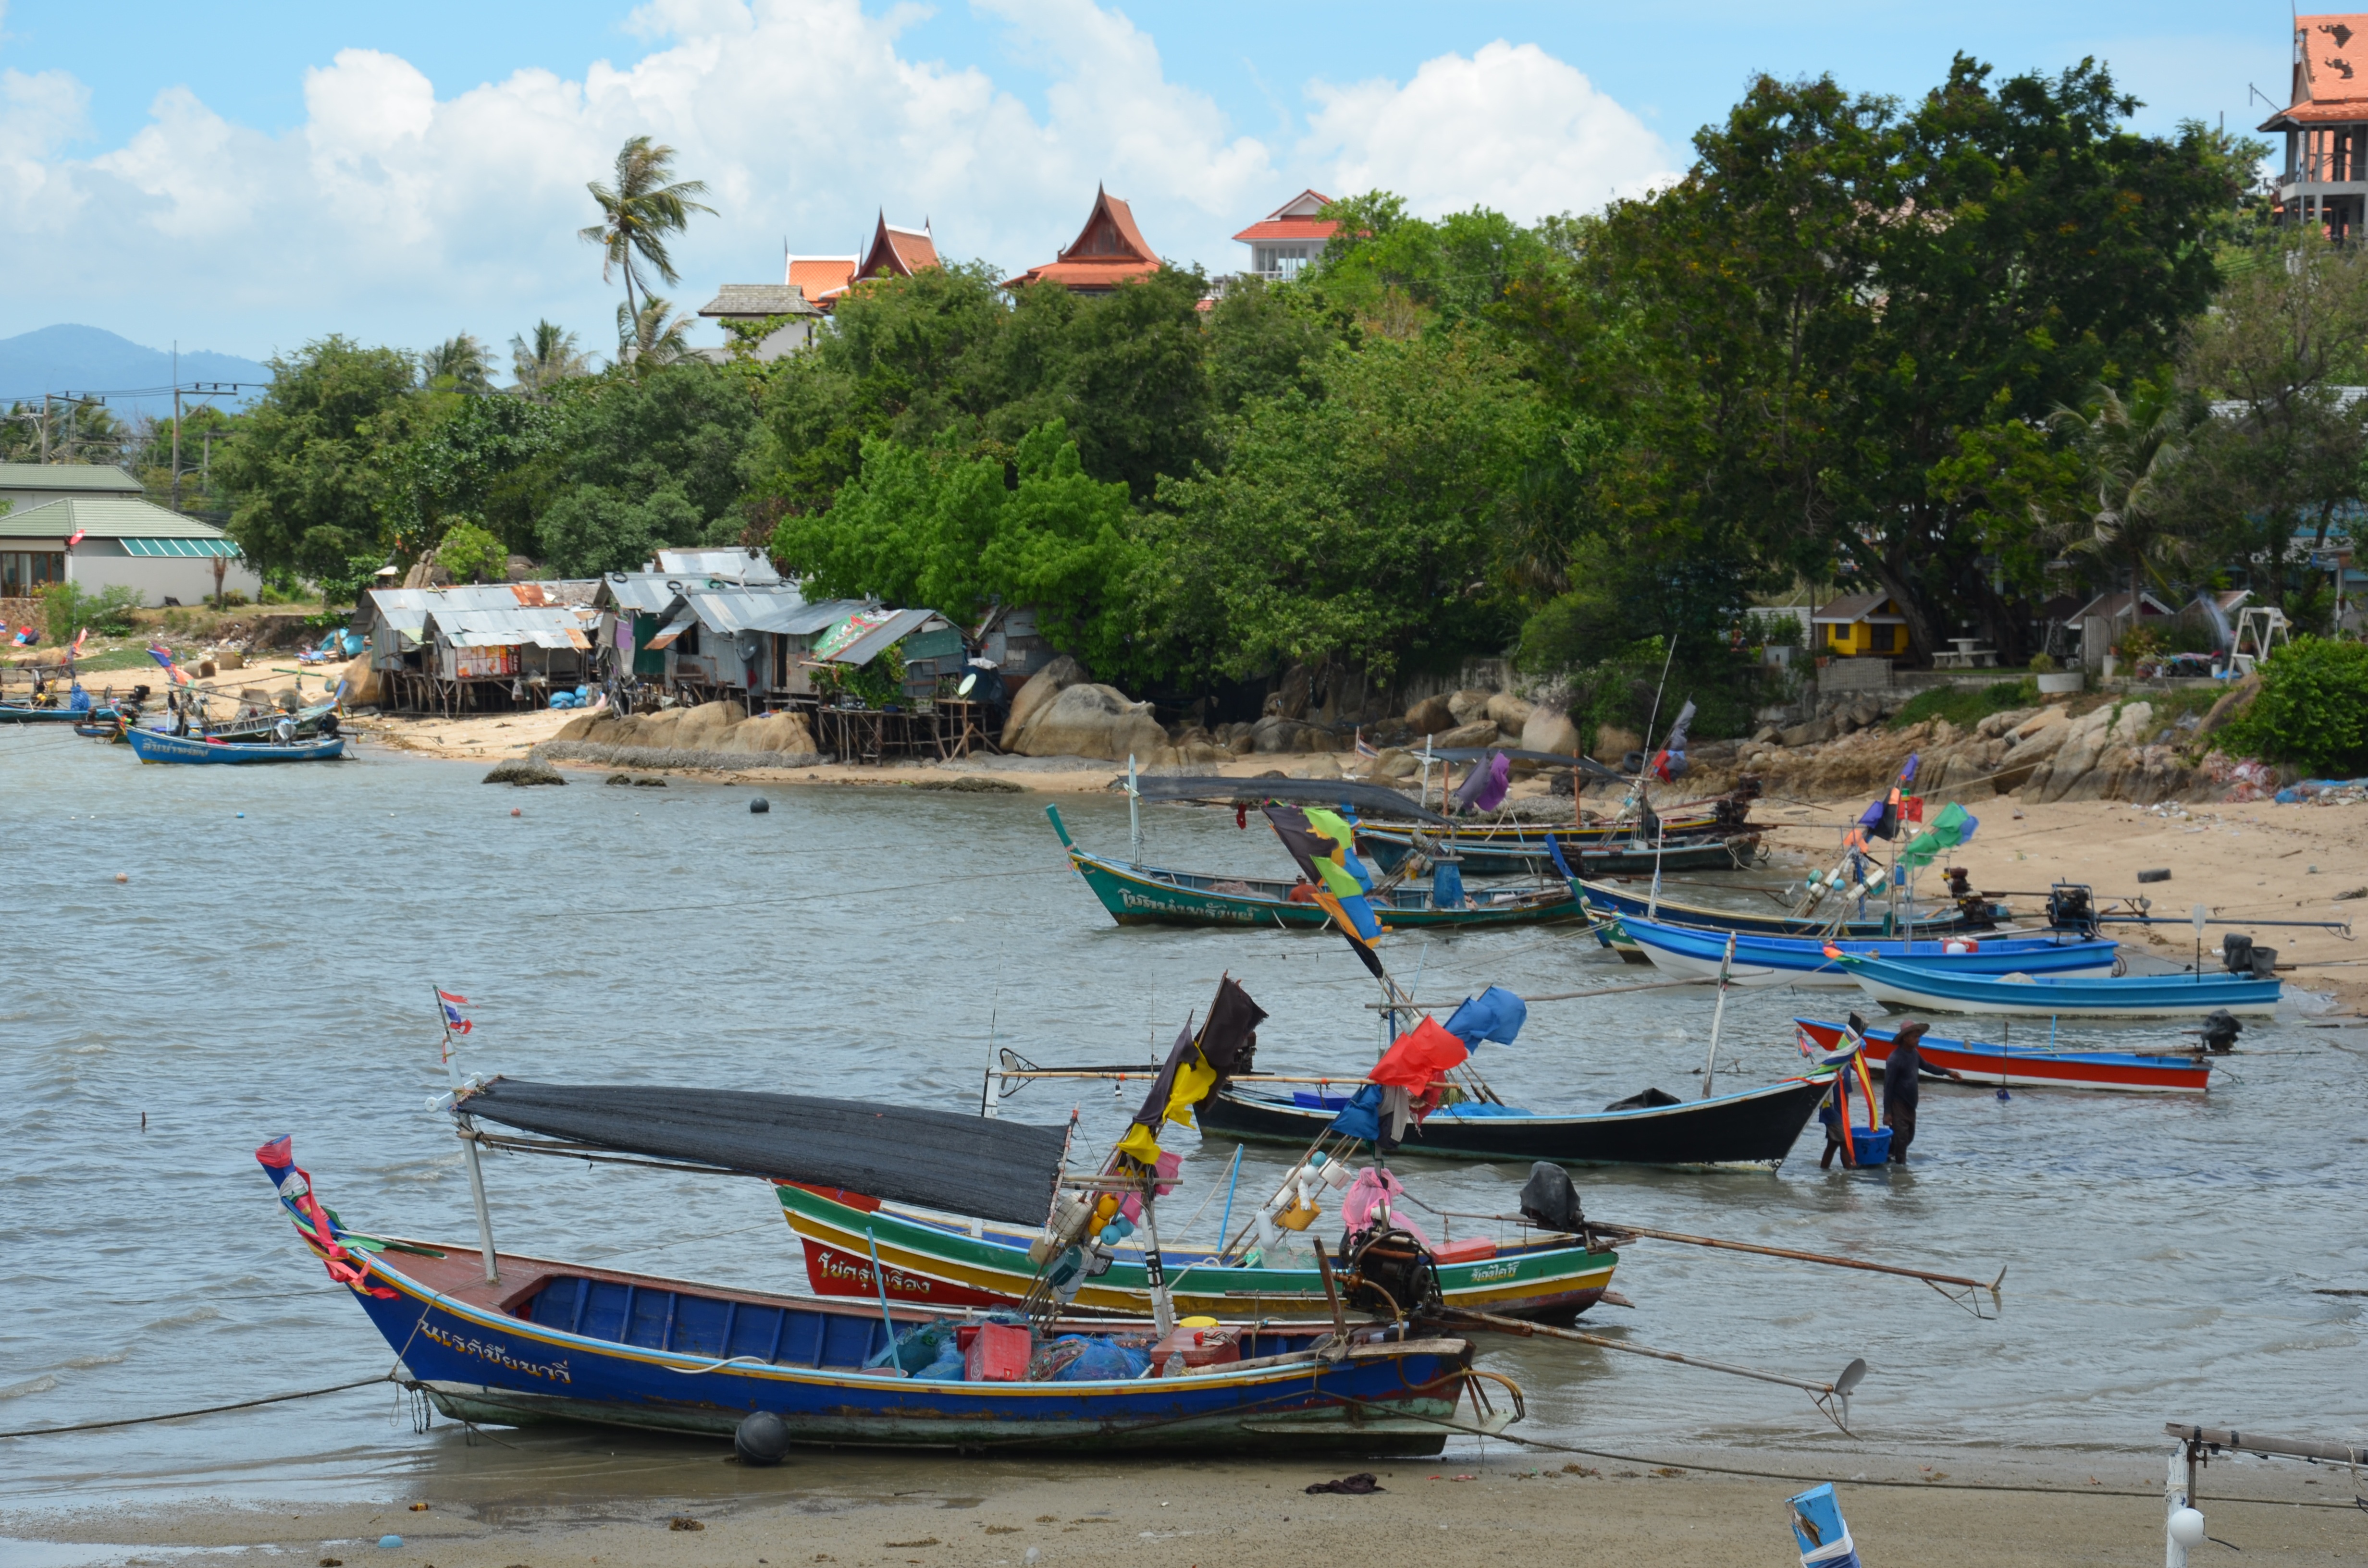
beach, sea, boat, vehicle, thailand, boating, boats, rowing, koh samui, watercraft rowing